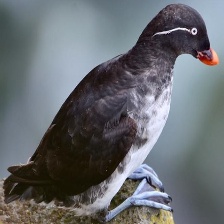
Species: PARAKETT  AUKLET
Scientific name: AETHIA PSITTACULA